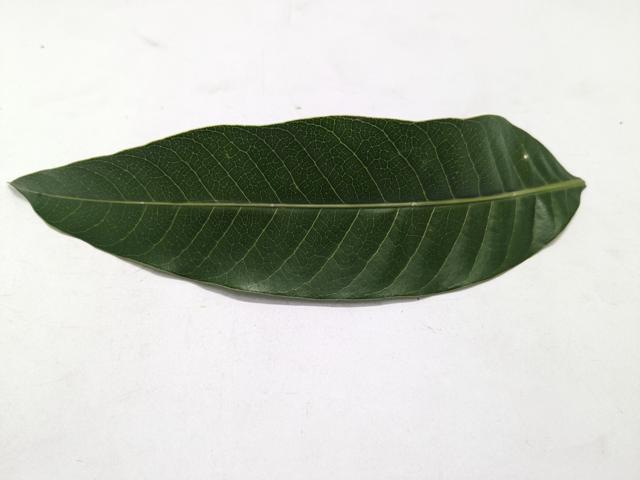
Mango leaf variety: Chaunsa